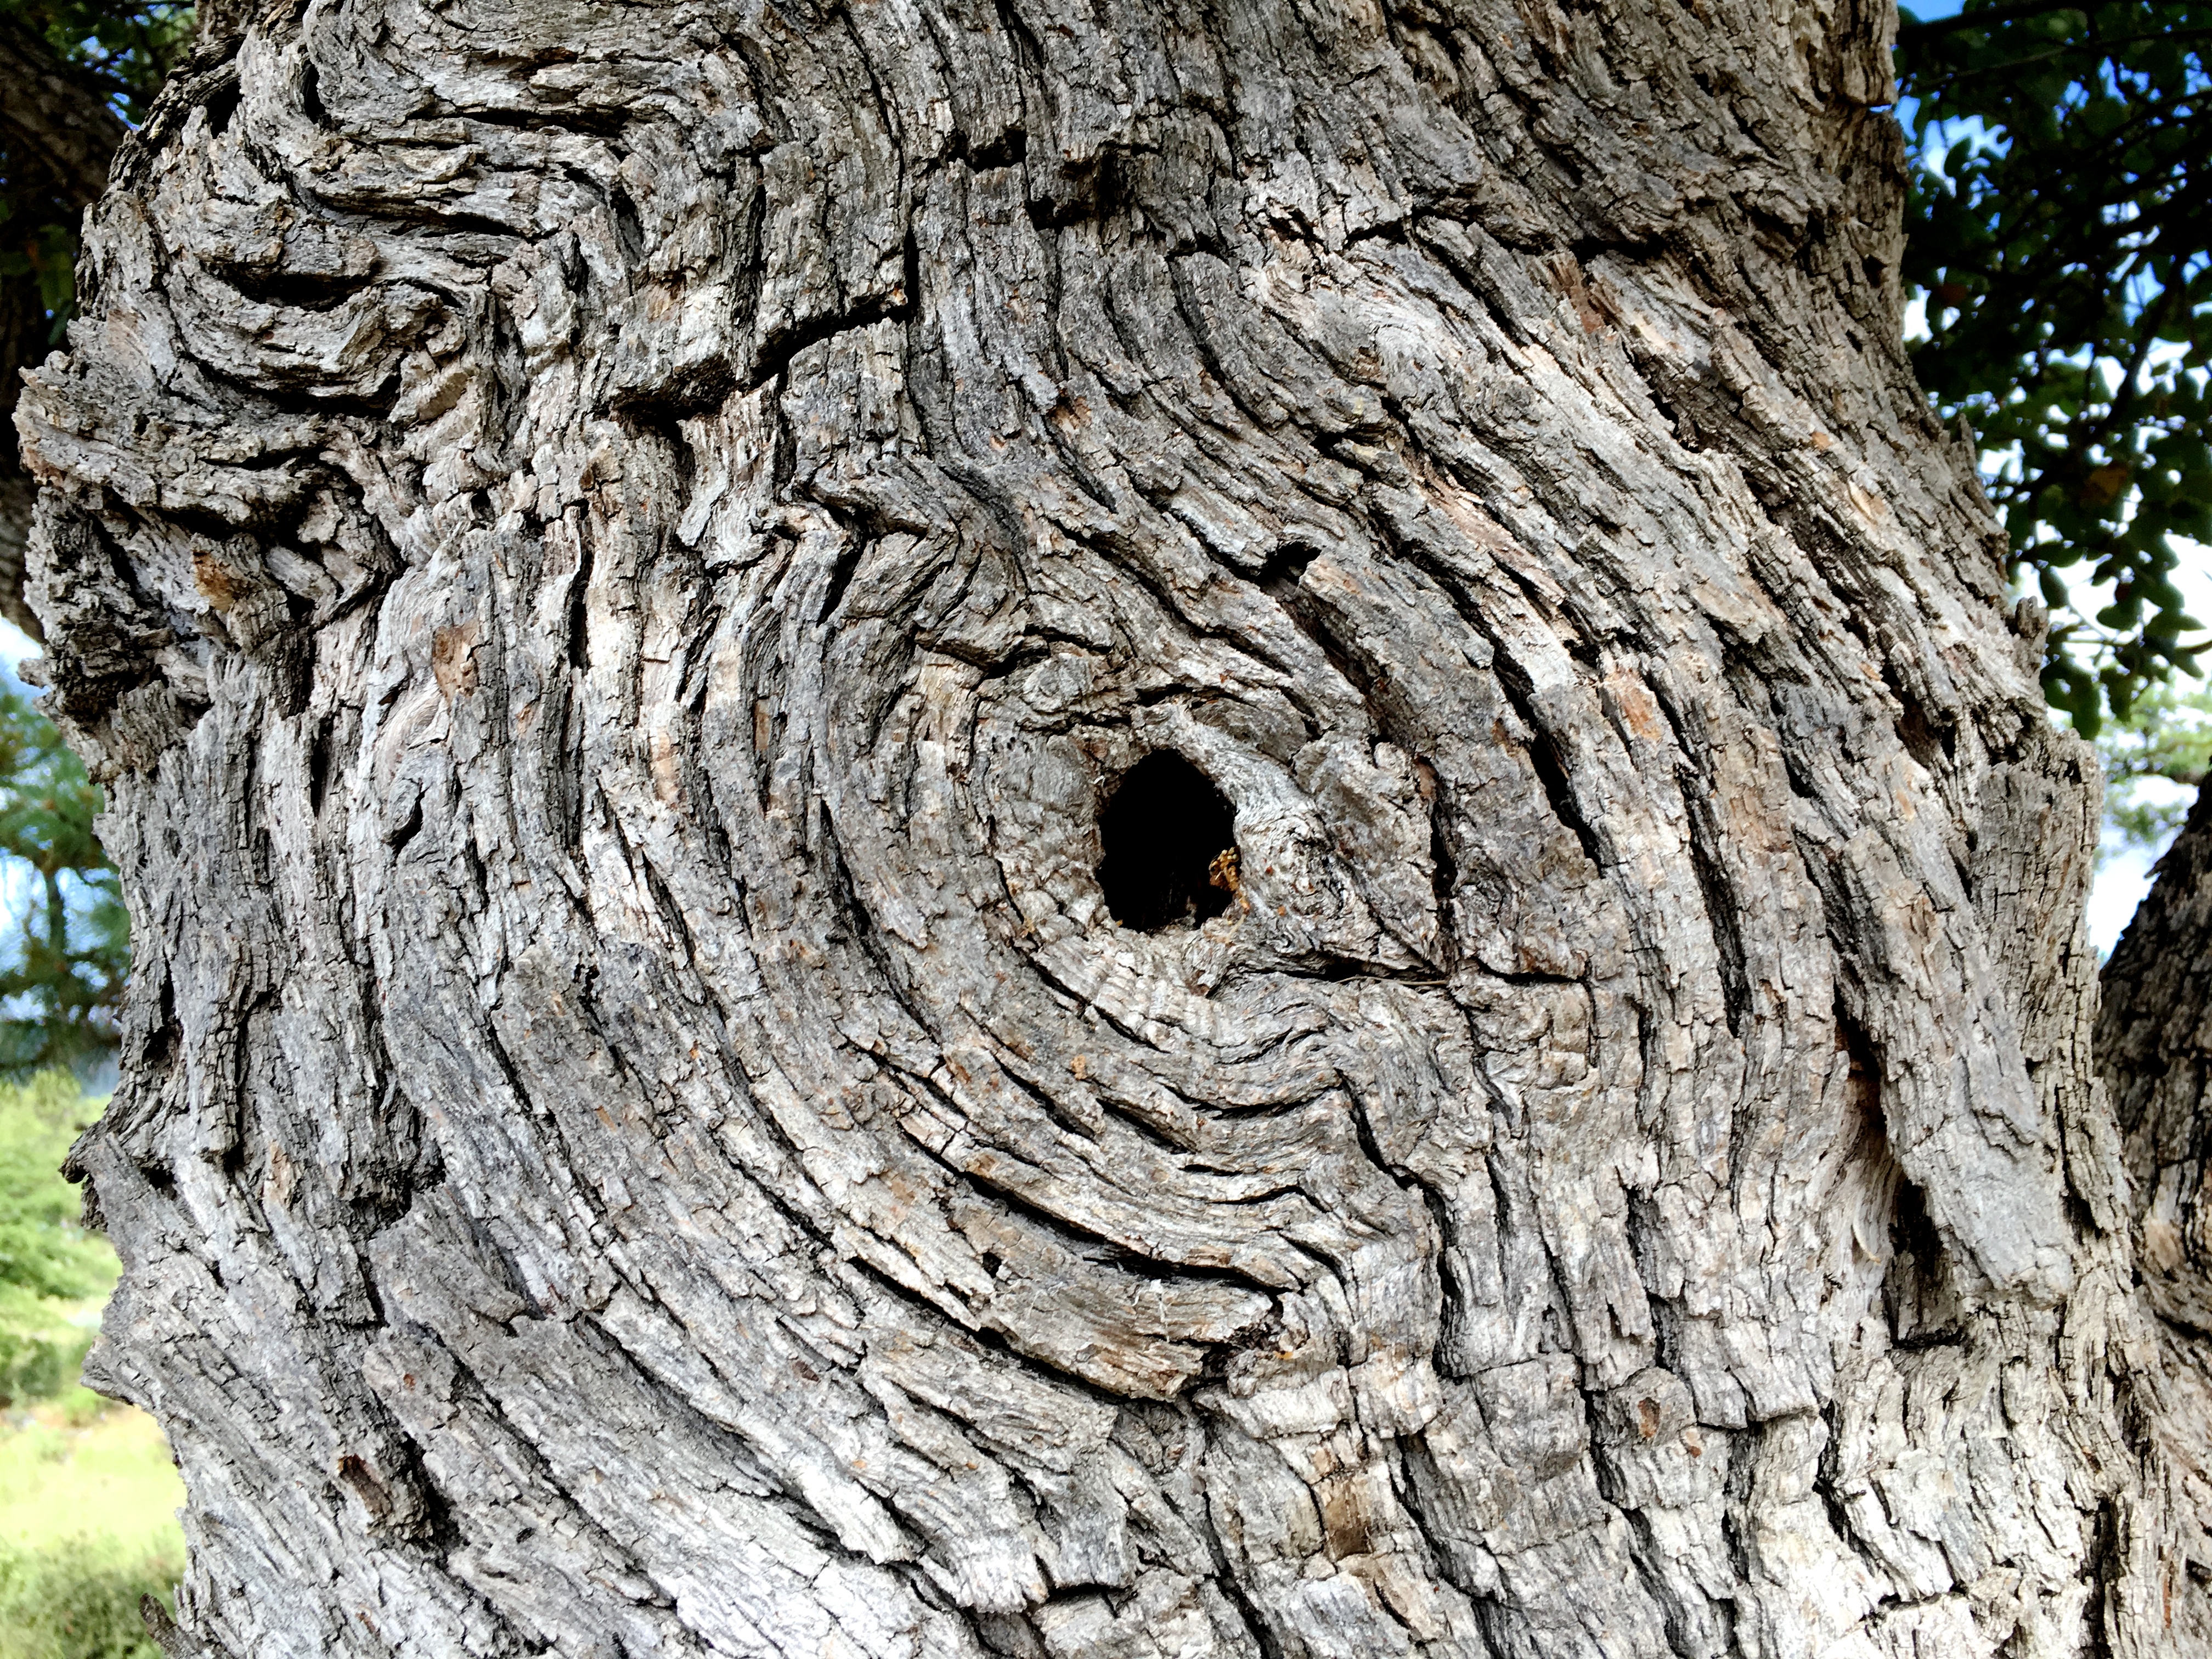
tree, branch, plant, wood, trunk, soil, tree stump, woody plant, land plant